Spartaco Schergat

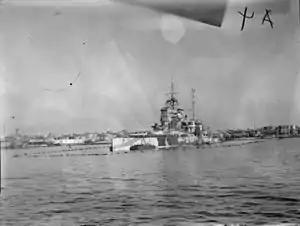
Spartaco Schergat damaged in Alexandria harbour in 1941

Spartaco Schergat (1920 in Koper – 1996 in Trieste) was an Italian military frogman during World War II.